Maharashtrian cuisine

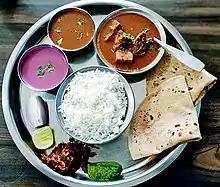
Maharashtrian non-vegetarian thaali

Chicken and goat are the most popular sources for meat in Maharashtrian cuisine. Eggs are popular and exclusively come from chicken sources. Beef and pork are also consumed by some sections of Maharashtrian society. However, these do not form part of traditional Maharashtrian cuisine.